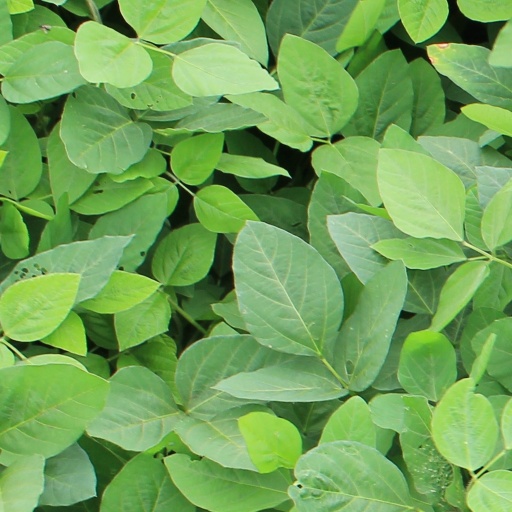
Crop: soybean